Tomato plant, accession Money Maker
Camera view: horizontal (90 deg, fisheye); turntable rotation: 180 degrees
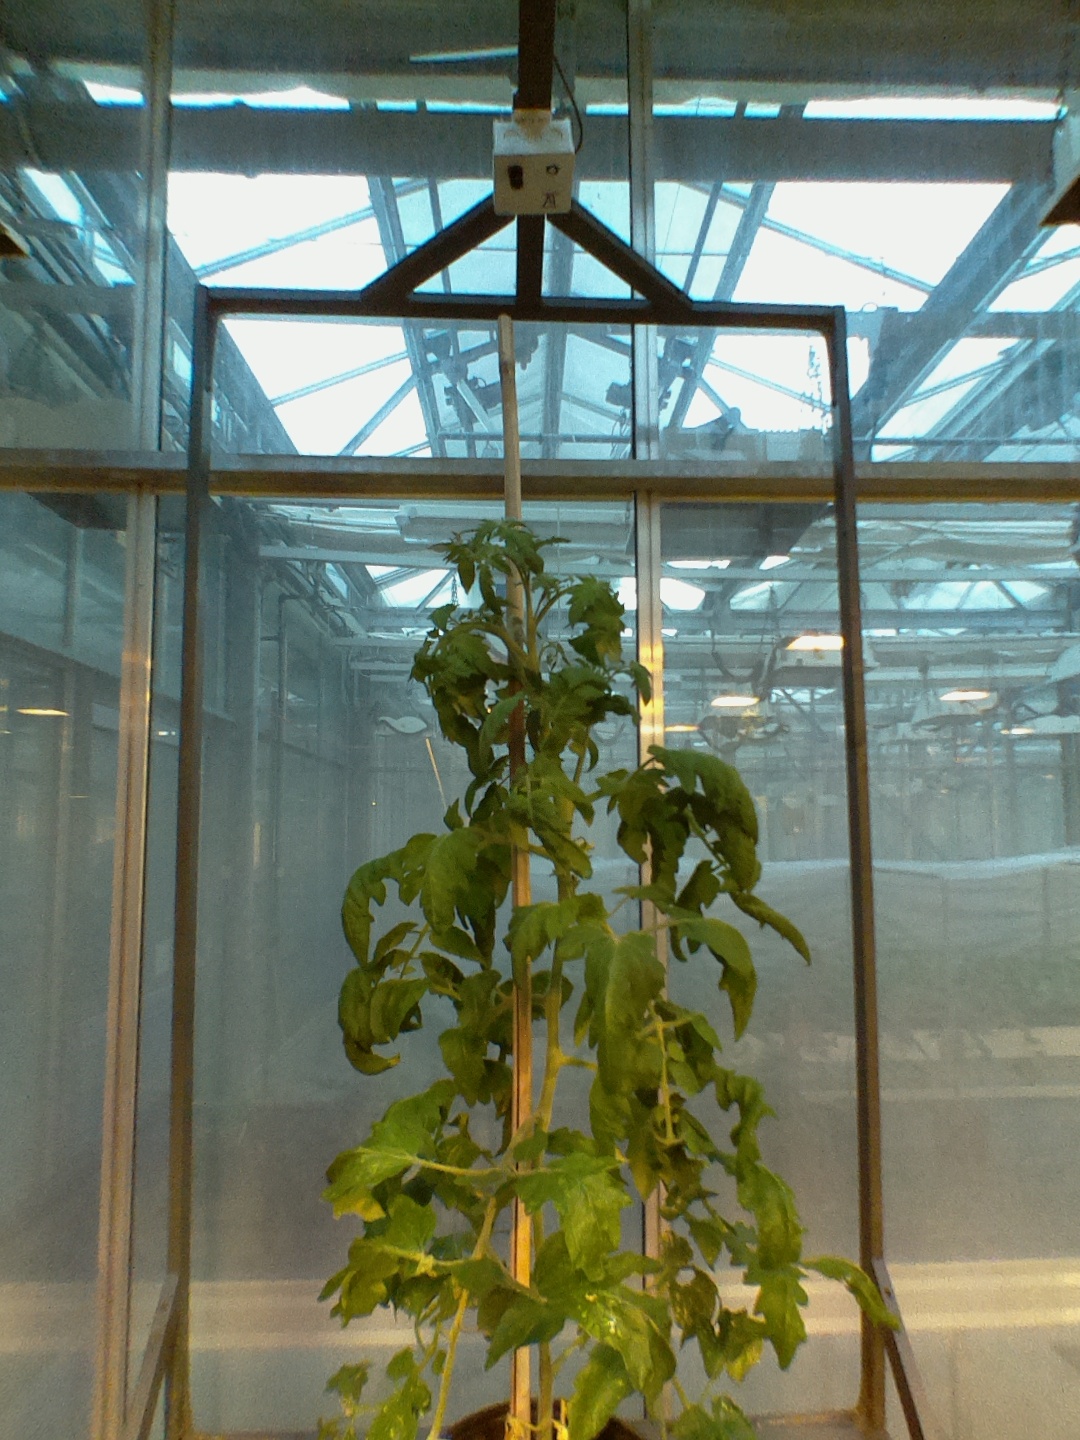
BBCH growth stage 70: Fruits at the main stem or branches visibles